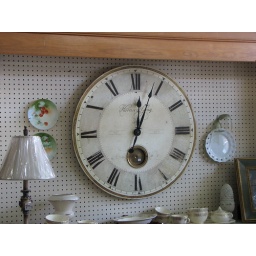
Taken FEB 28, 2009 in Graham, TX . Antique clock face